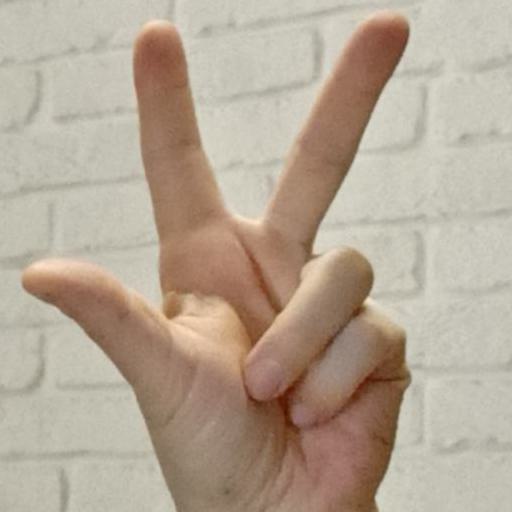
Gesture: three2